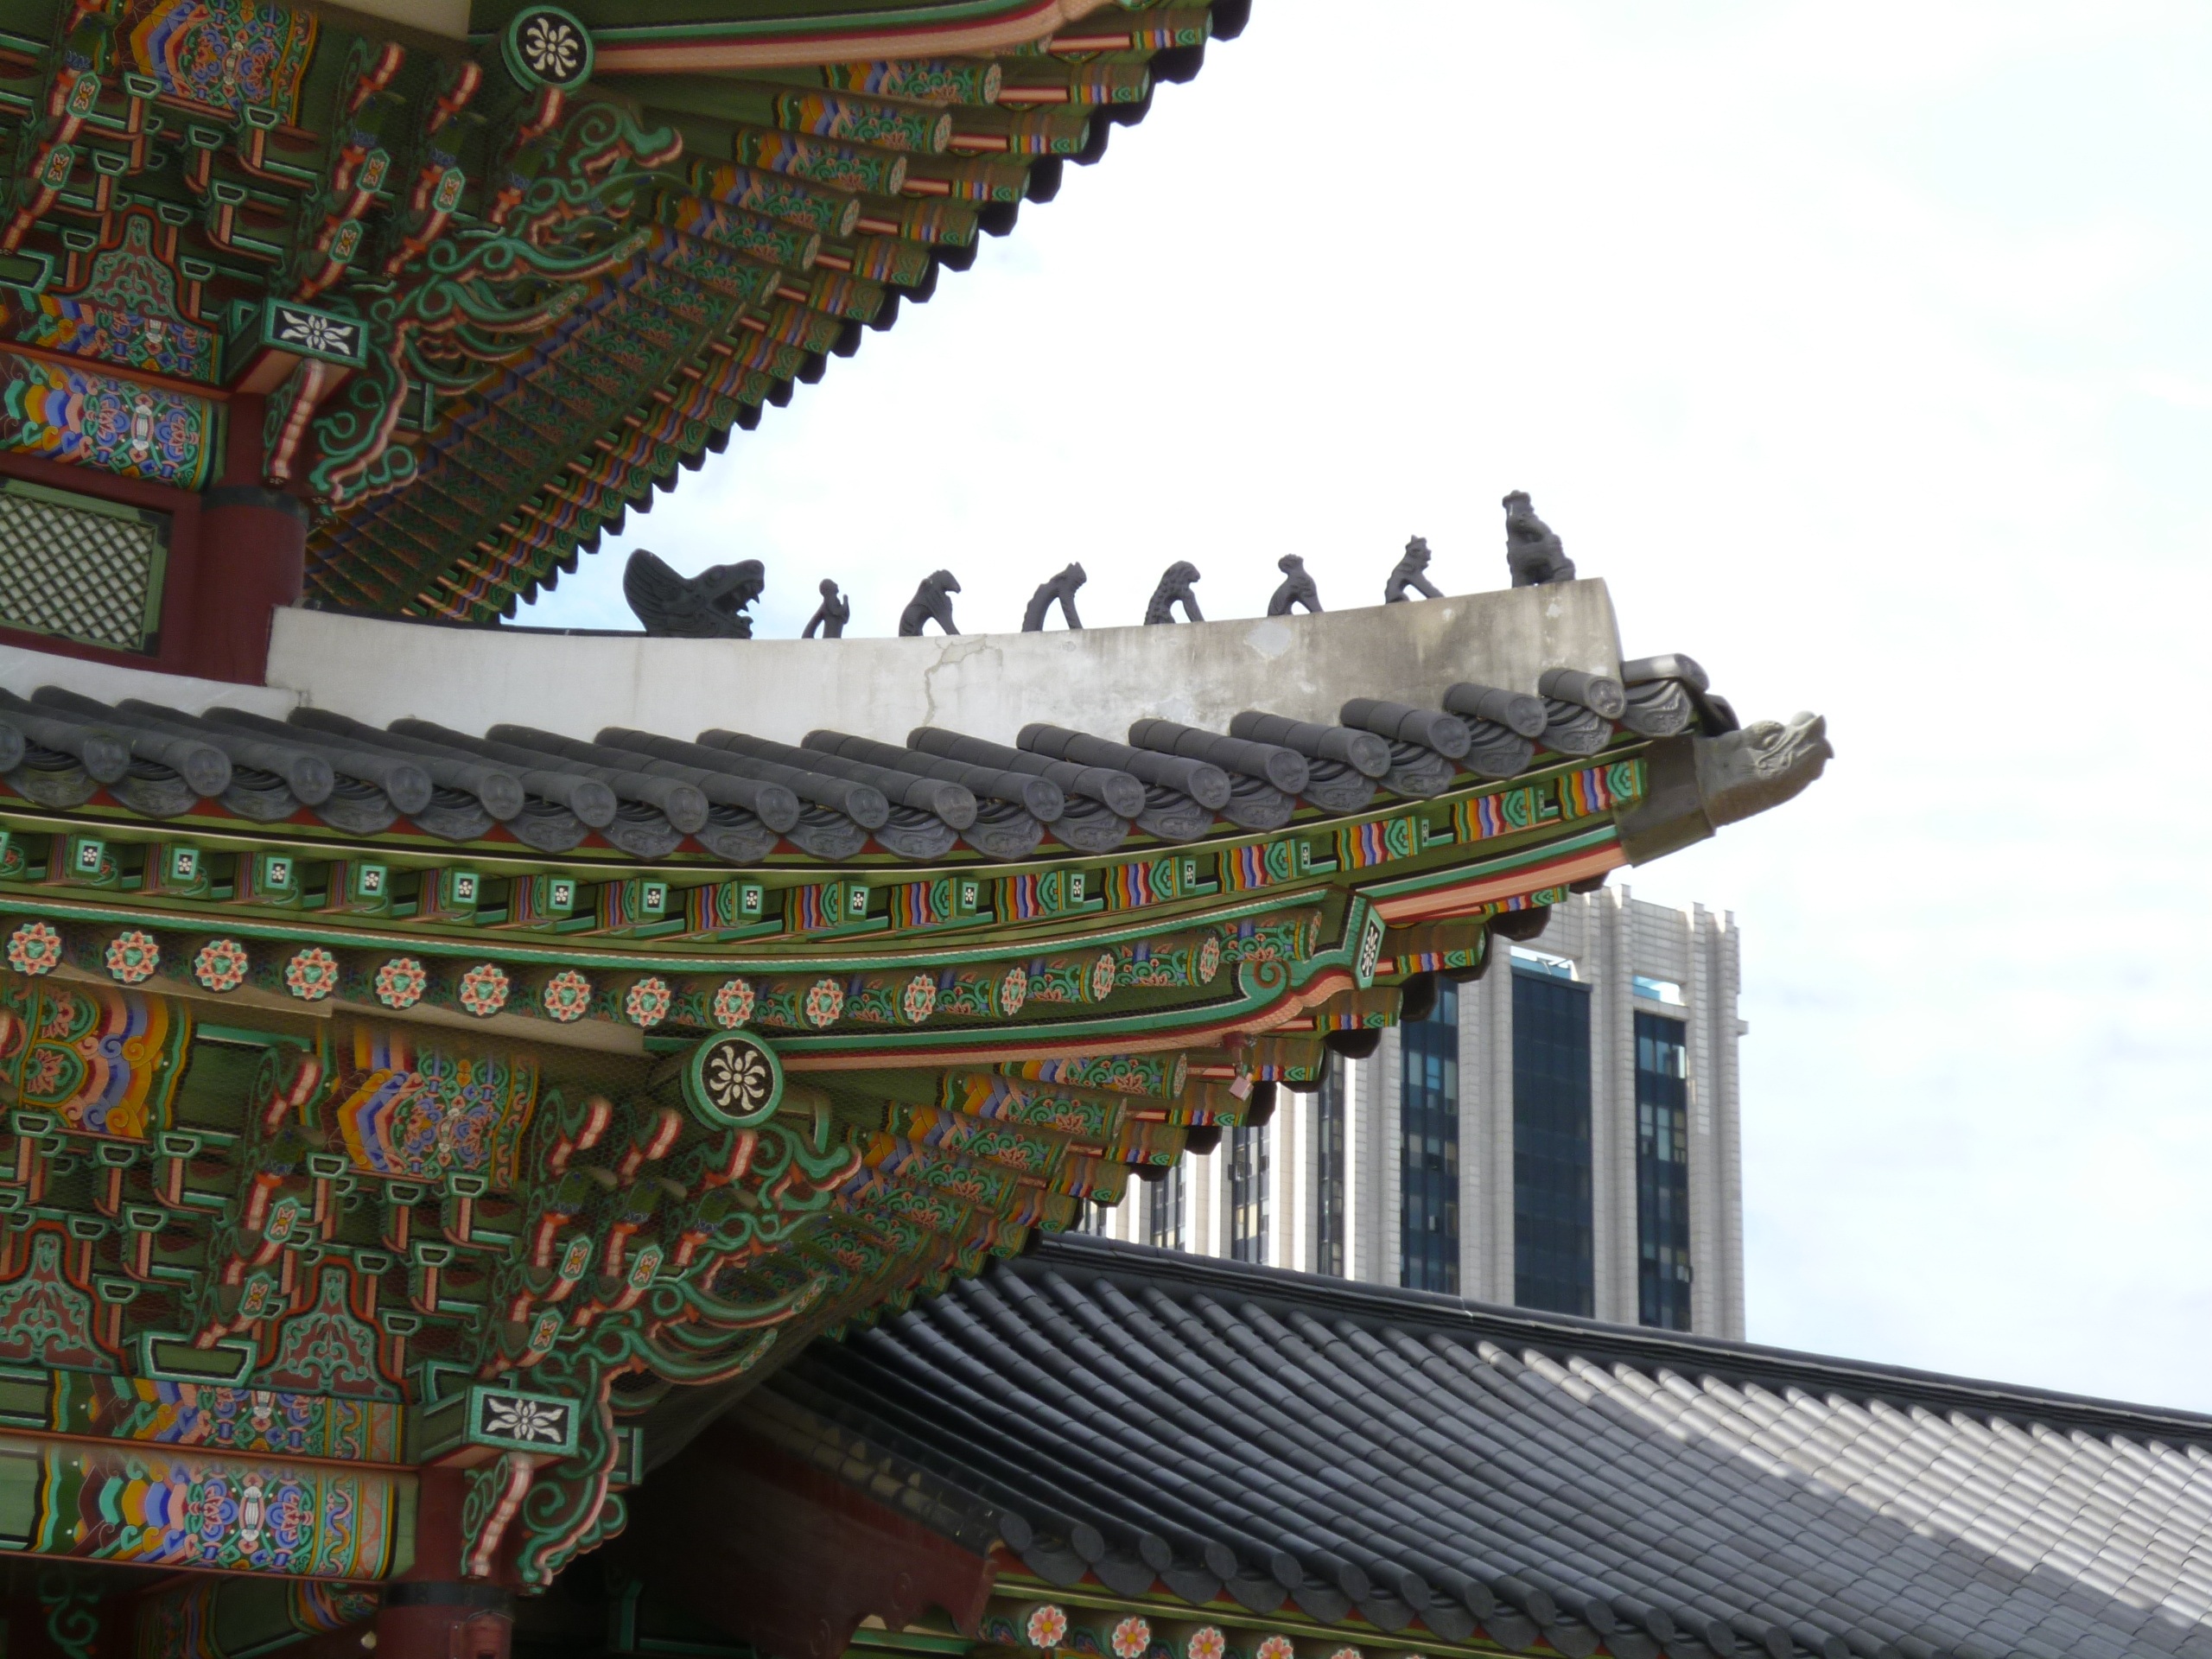
amusement park, park, landmark, nostalgia, temple, chinese architecture, gyeongbokgung, korea trip